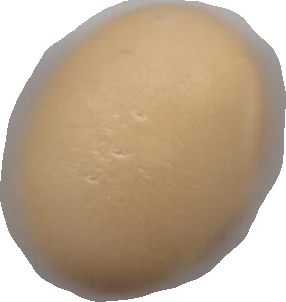
Variety: Grobogan